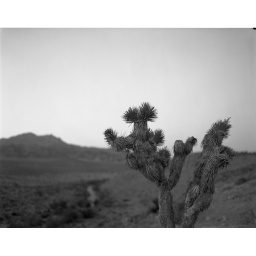
lone j-tree near red rock canyon, las vegas, nv